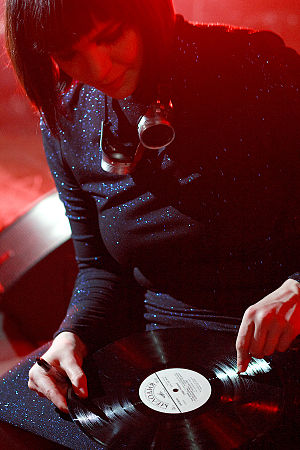
Emika
Emika i 2011
Ema Jolly, bedre under sit scenenavn Emika, er en electronica-producer fra Storbritannien af tjekkisk oprindelse.